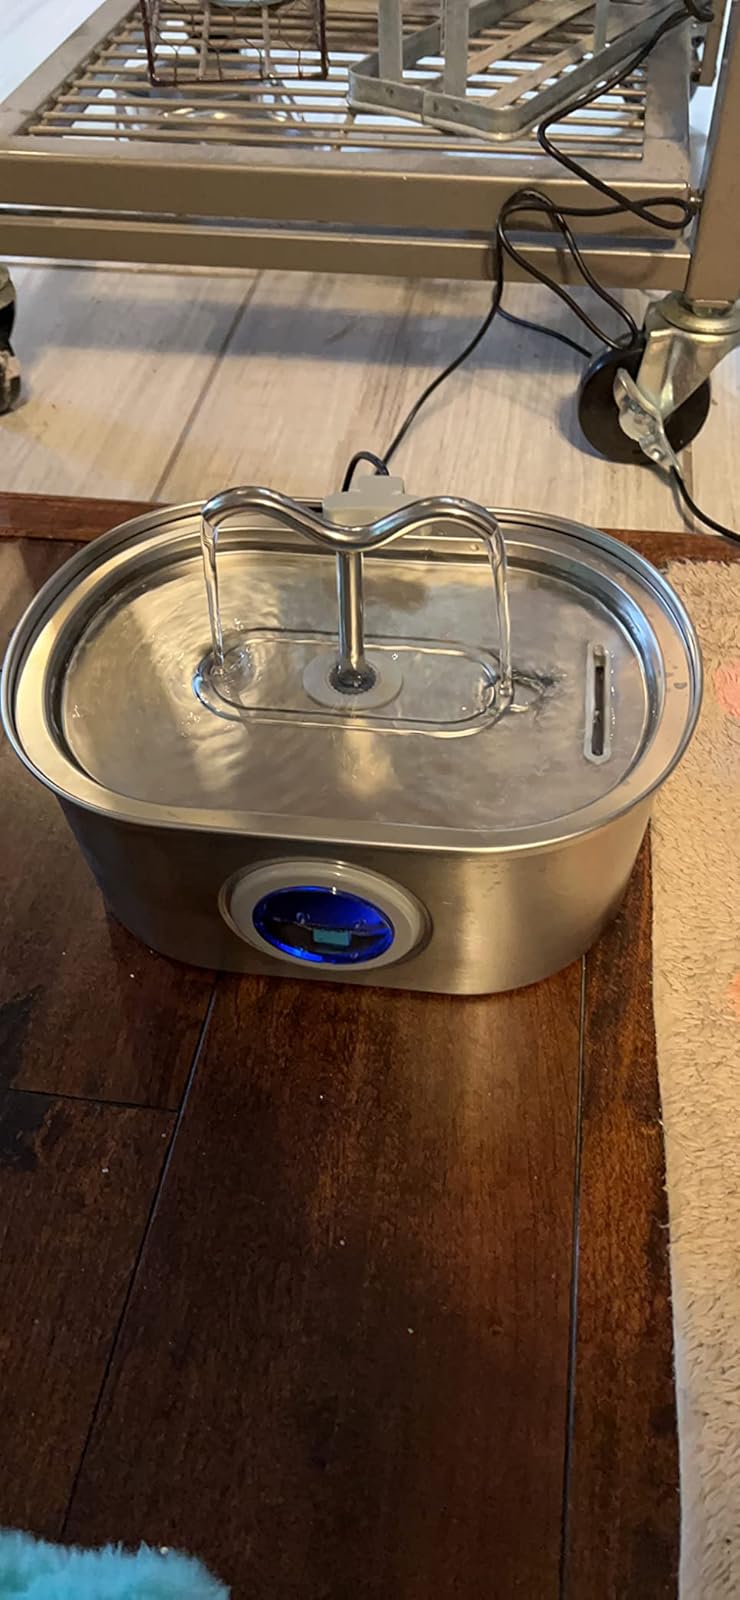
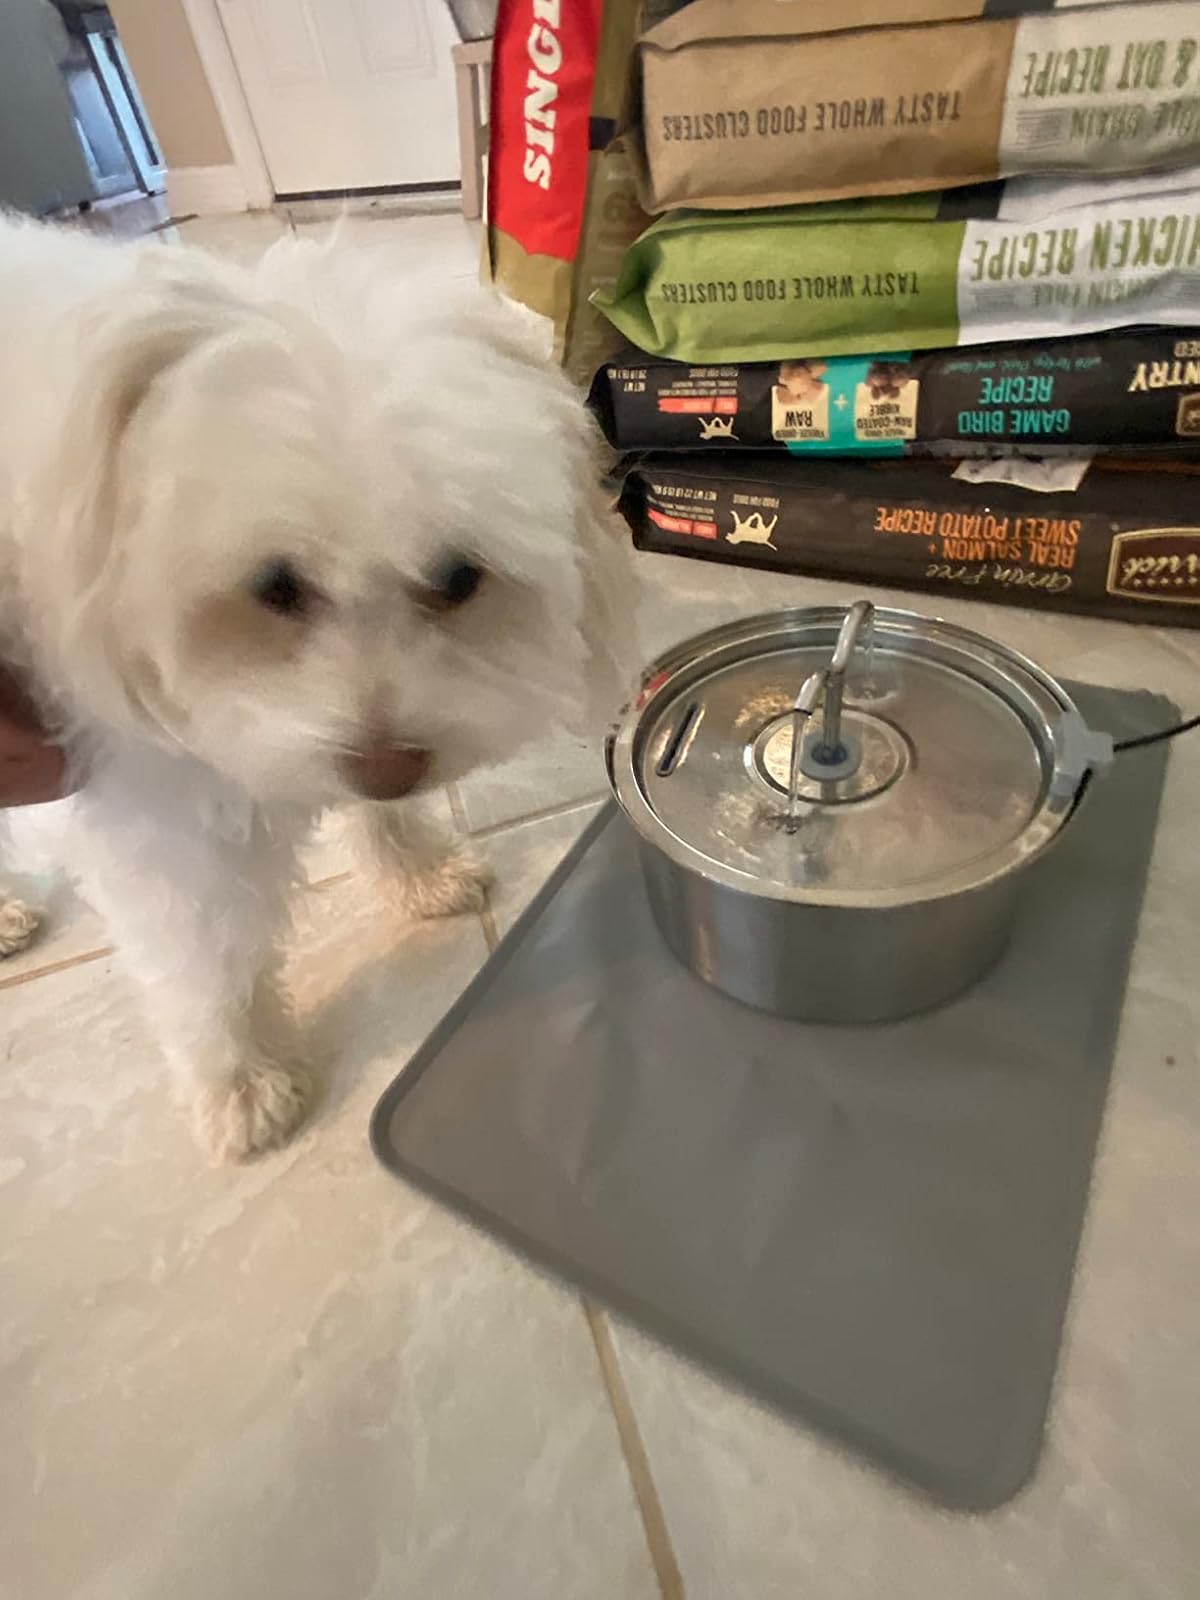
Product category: items_bowl
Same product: no